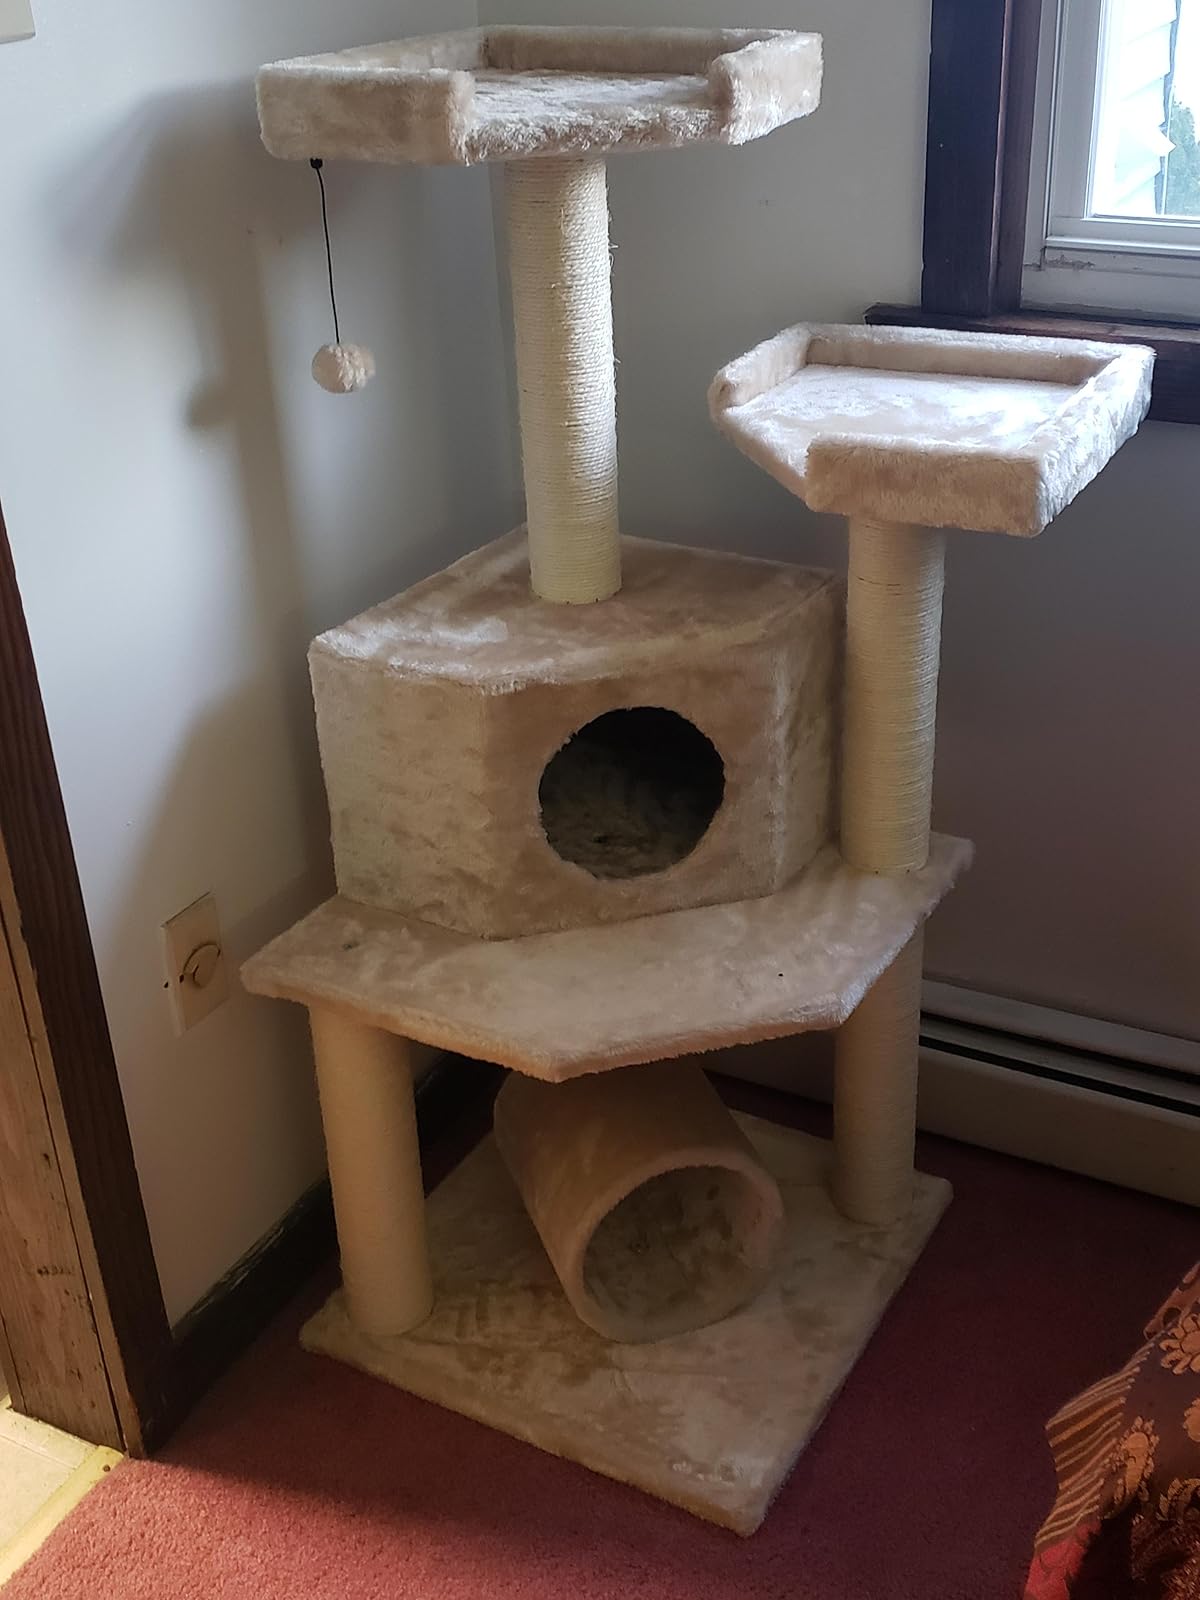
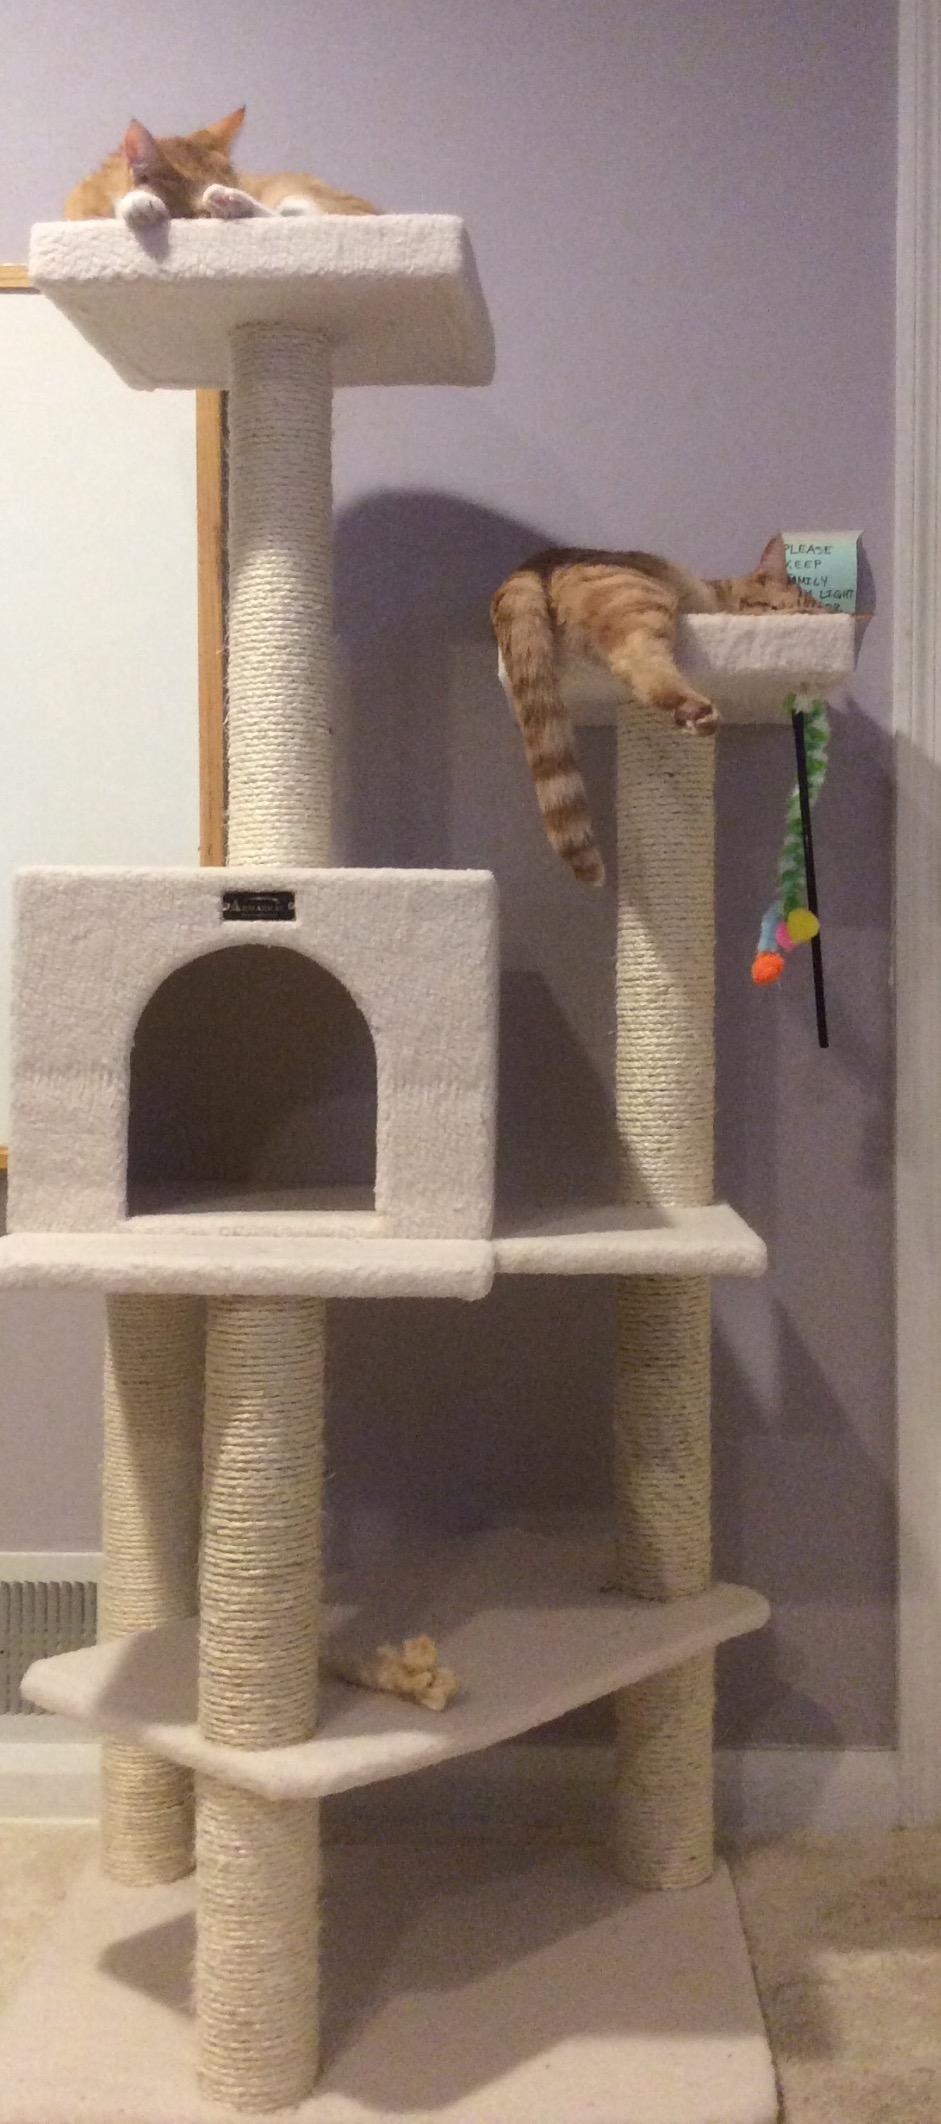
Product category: items_cat tree
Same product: no